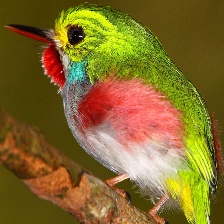
Species: CUBAN TODY
Scientific name: TODUS MULTICOLOR